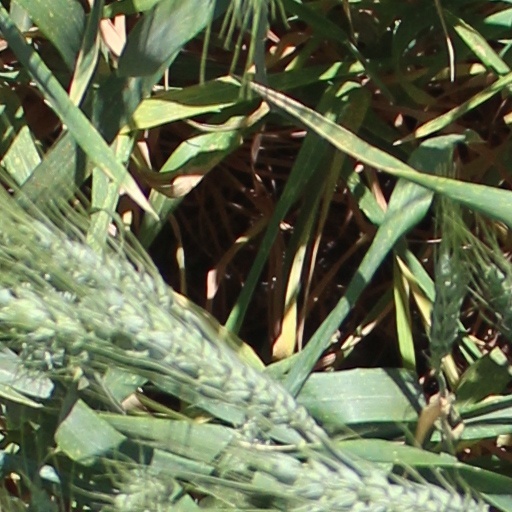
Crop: wheat